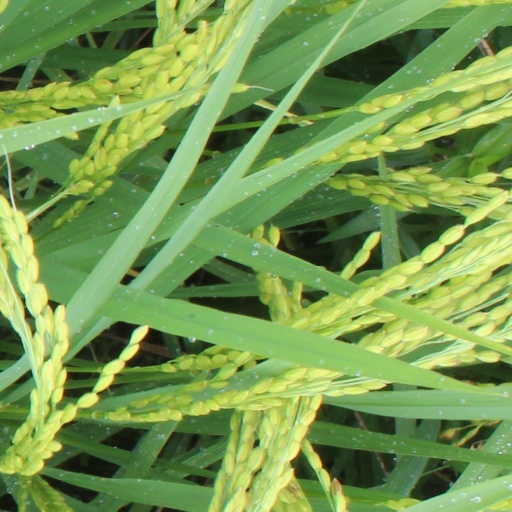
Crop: rice